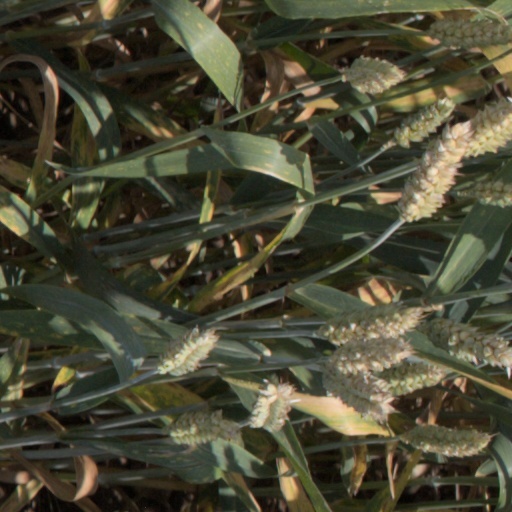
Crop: wheat